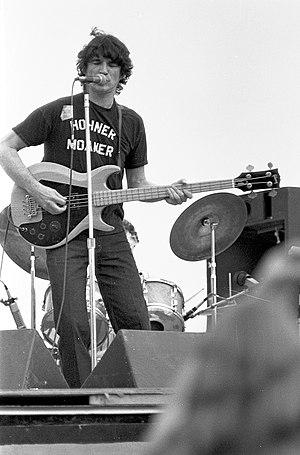
Richard Clare « Rick » Danko était un musicien canadien, bassiste, auteur, compositeur et chanteur, mieux connu comme membre de The Band.